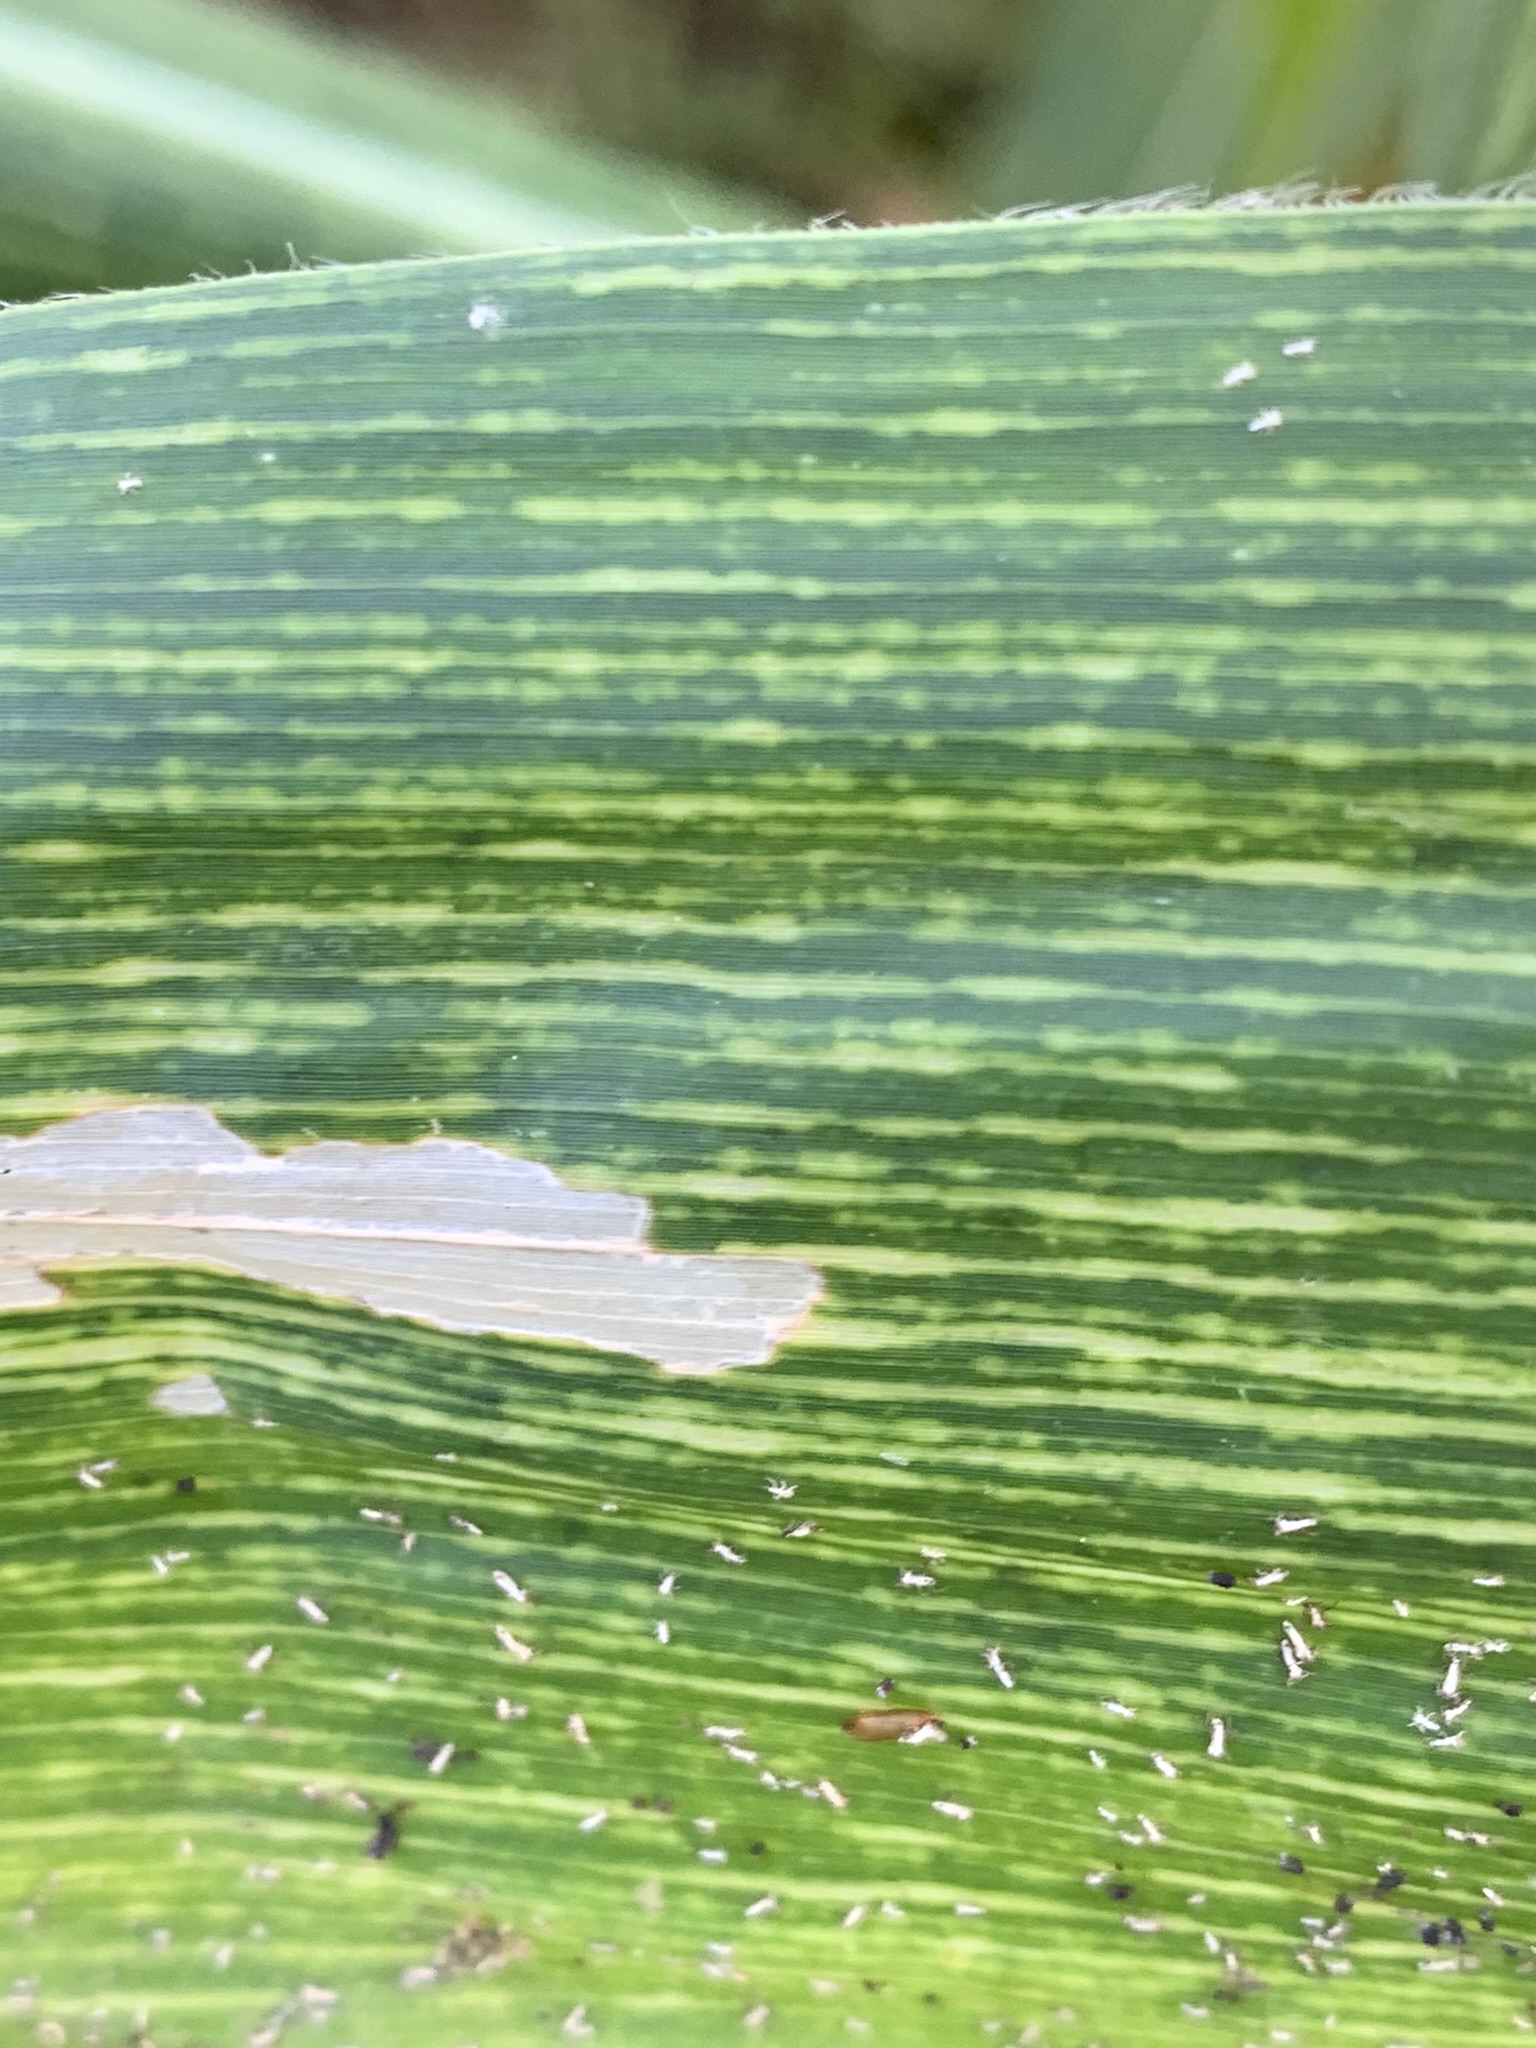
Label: MSV